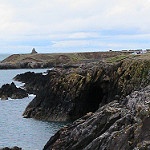
Scene: Outdoor